Ludwig Feuerbach

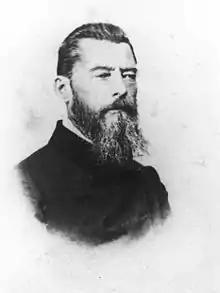
Ludwig Feuerbach

From 1829 to 1835, Feuerbach worked as a "docent" (lecturer) at the University of Erlangen, where he lectured on the history of modern philosophy. His academic career, however, was doomed after the anonymous publication of his first book, "Gedanken über Tod und Unsterblichkeit" ("Thoughts on Death and Immortality") in 1830. The work was an irreverent and incisive attack on the concept of personal immortality and on theology in the service of the state. It was considered a dangerous and revolutionary document in the reactionary political climate of the time. His authorship was soon discovered, barring him permanently from university posts and any hopes of a literary career. He thereafter turned to philosophical work.